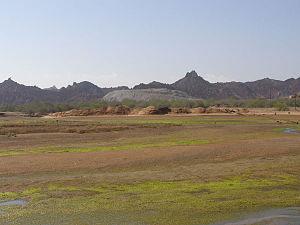
Ormuz est une île iranienne située dans le détroit d'Ormuz. Elle dispose d'une importance stratégique de par sa position au débouché du golfe Persique.